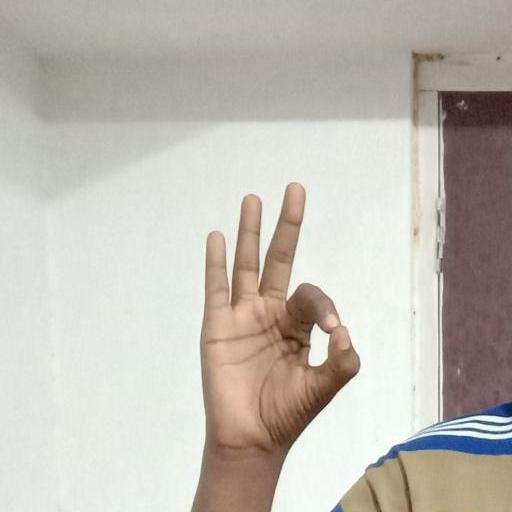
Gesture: ok